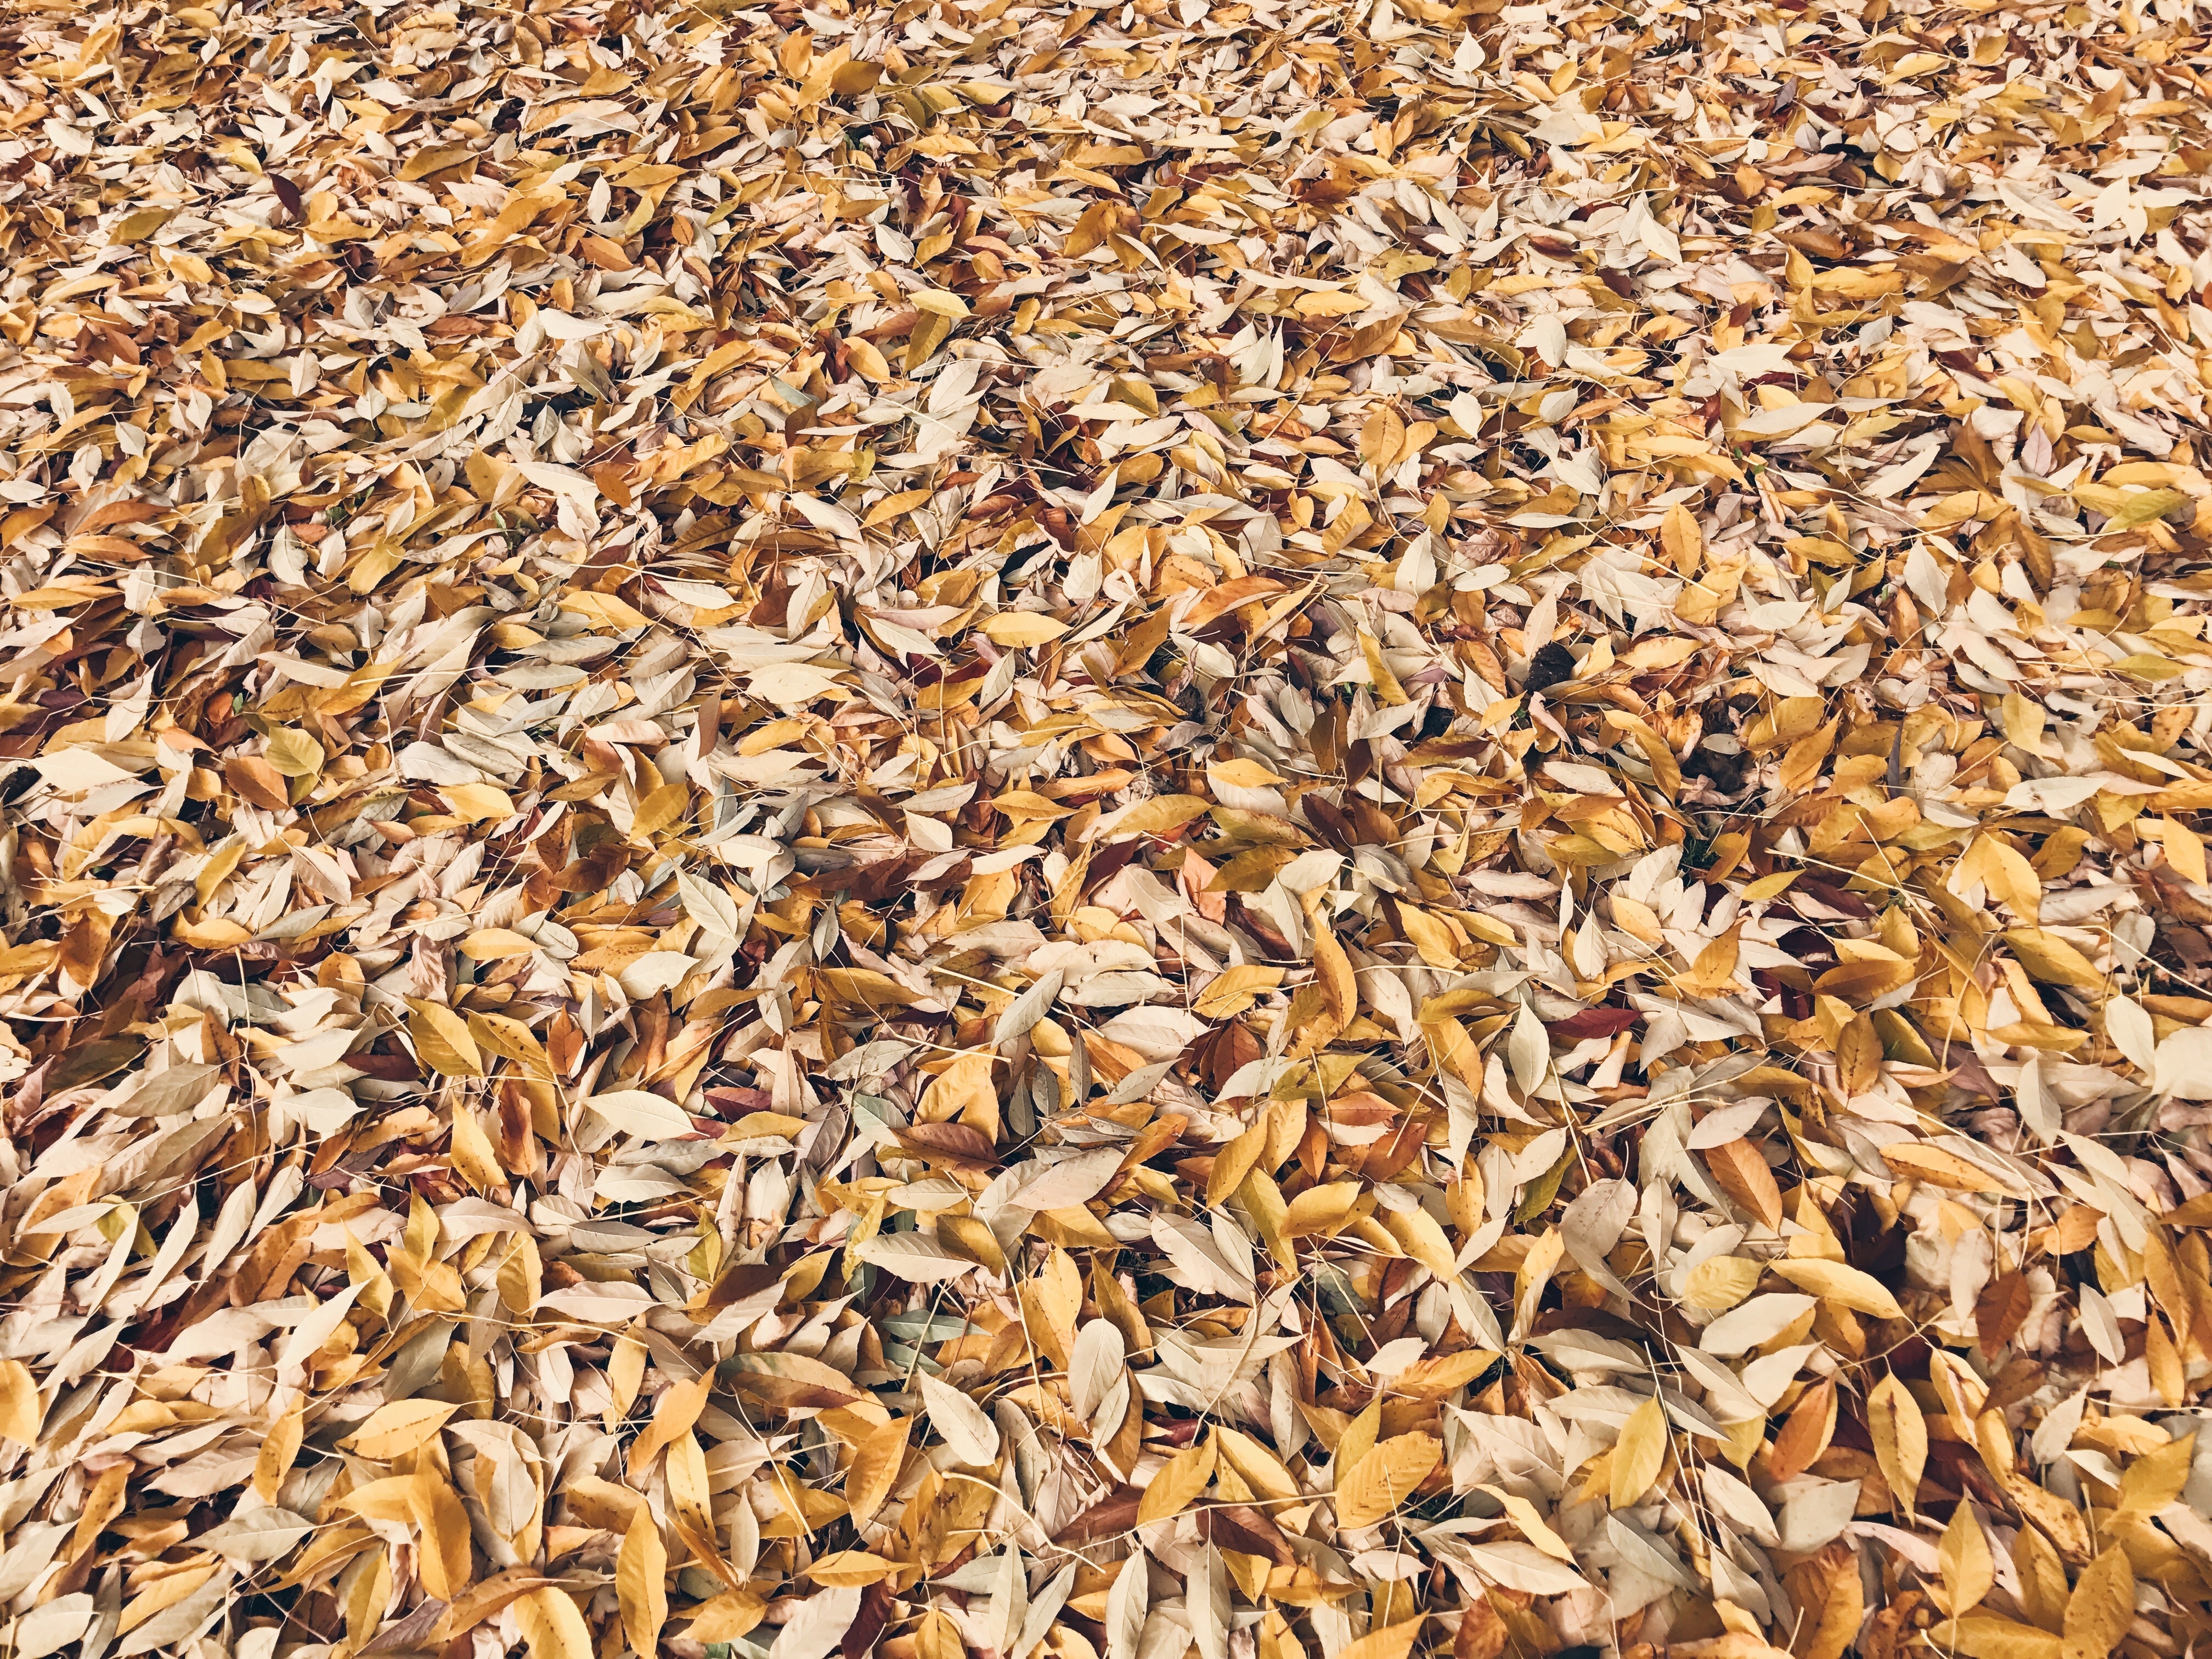
branch, plant, wood, leaf, flower, food, produce, crop, autumn, soil, breakfast, gravel, flooring, sunflower seed, grass family